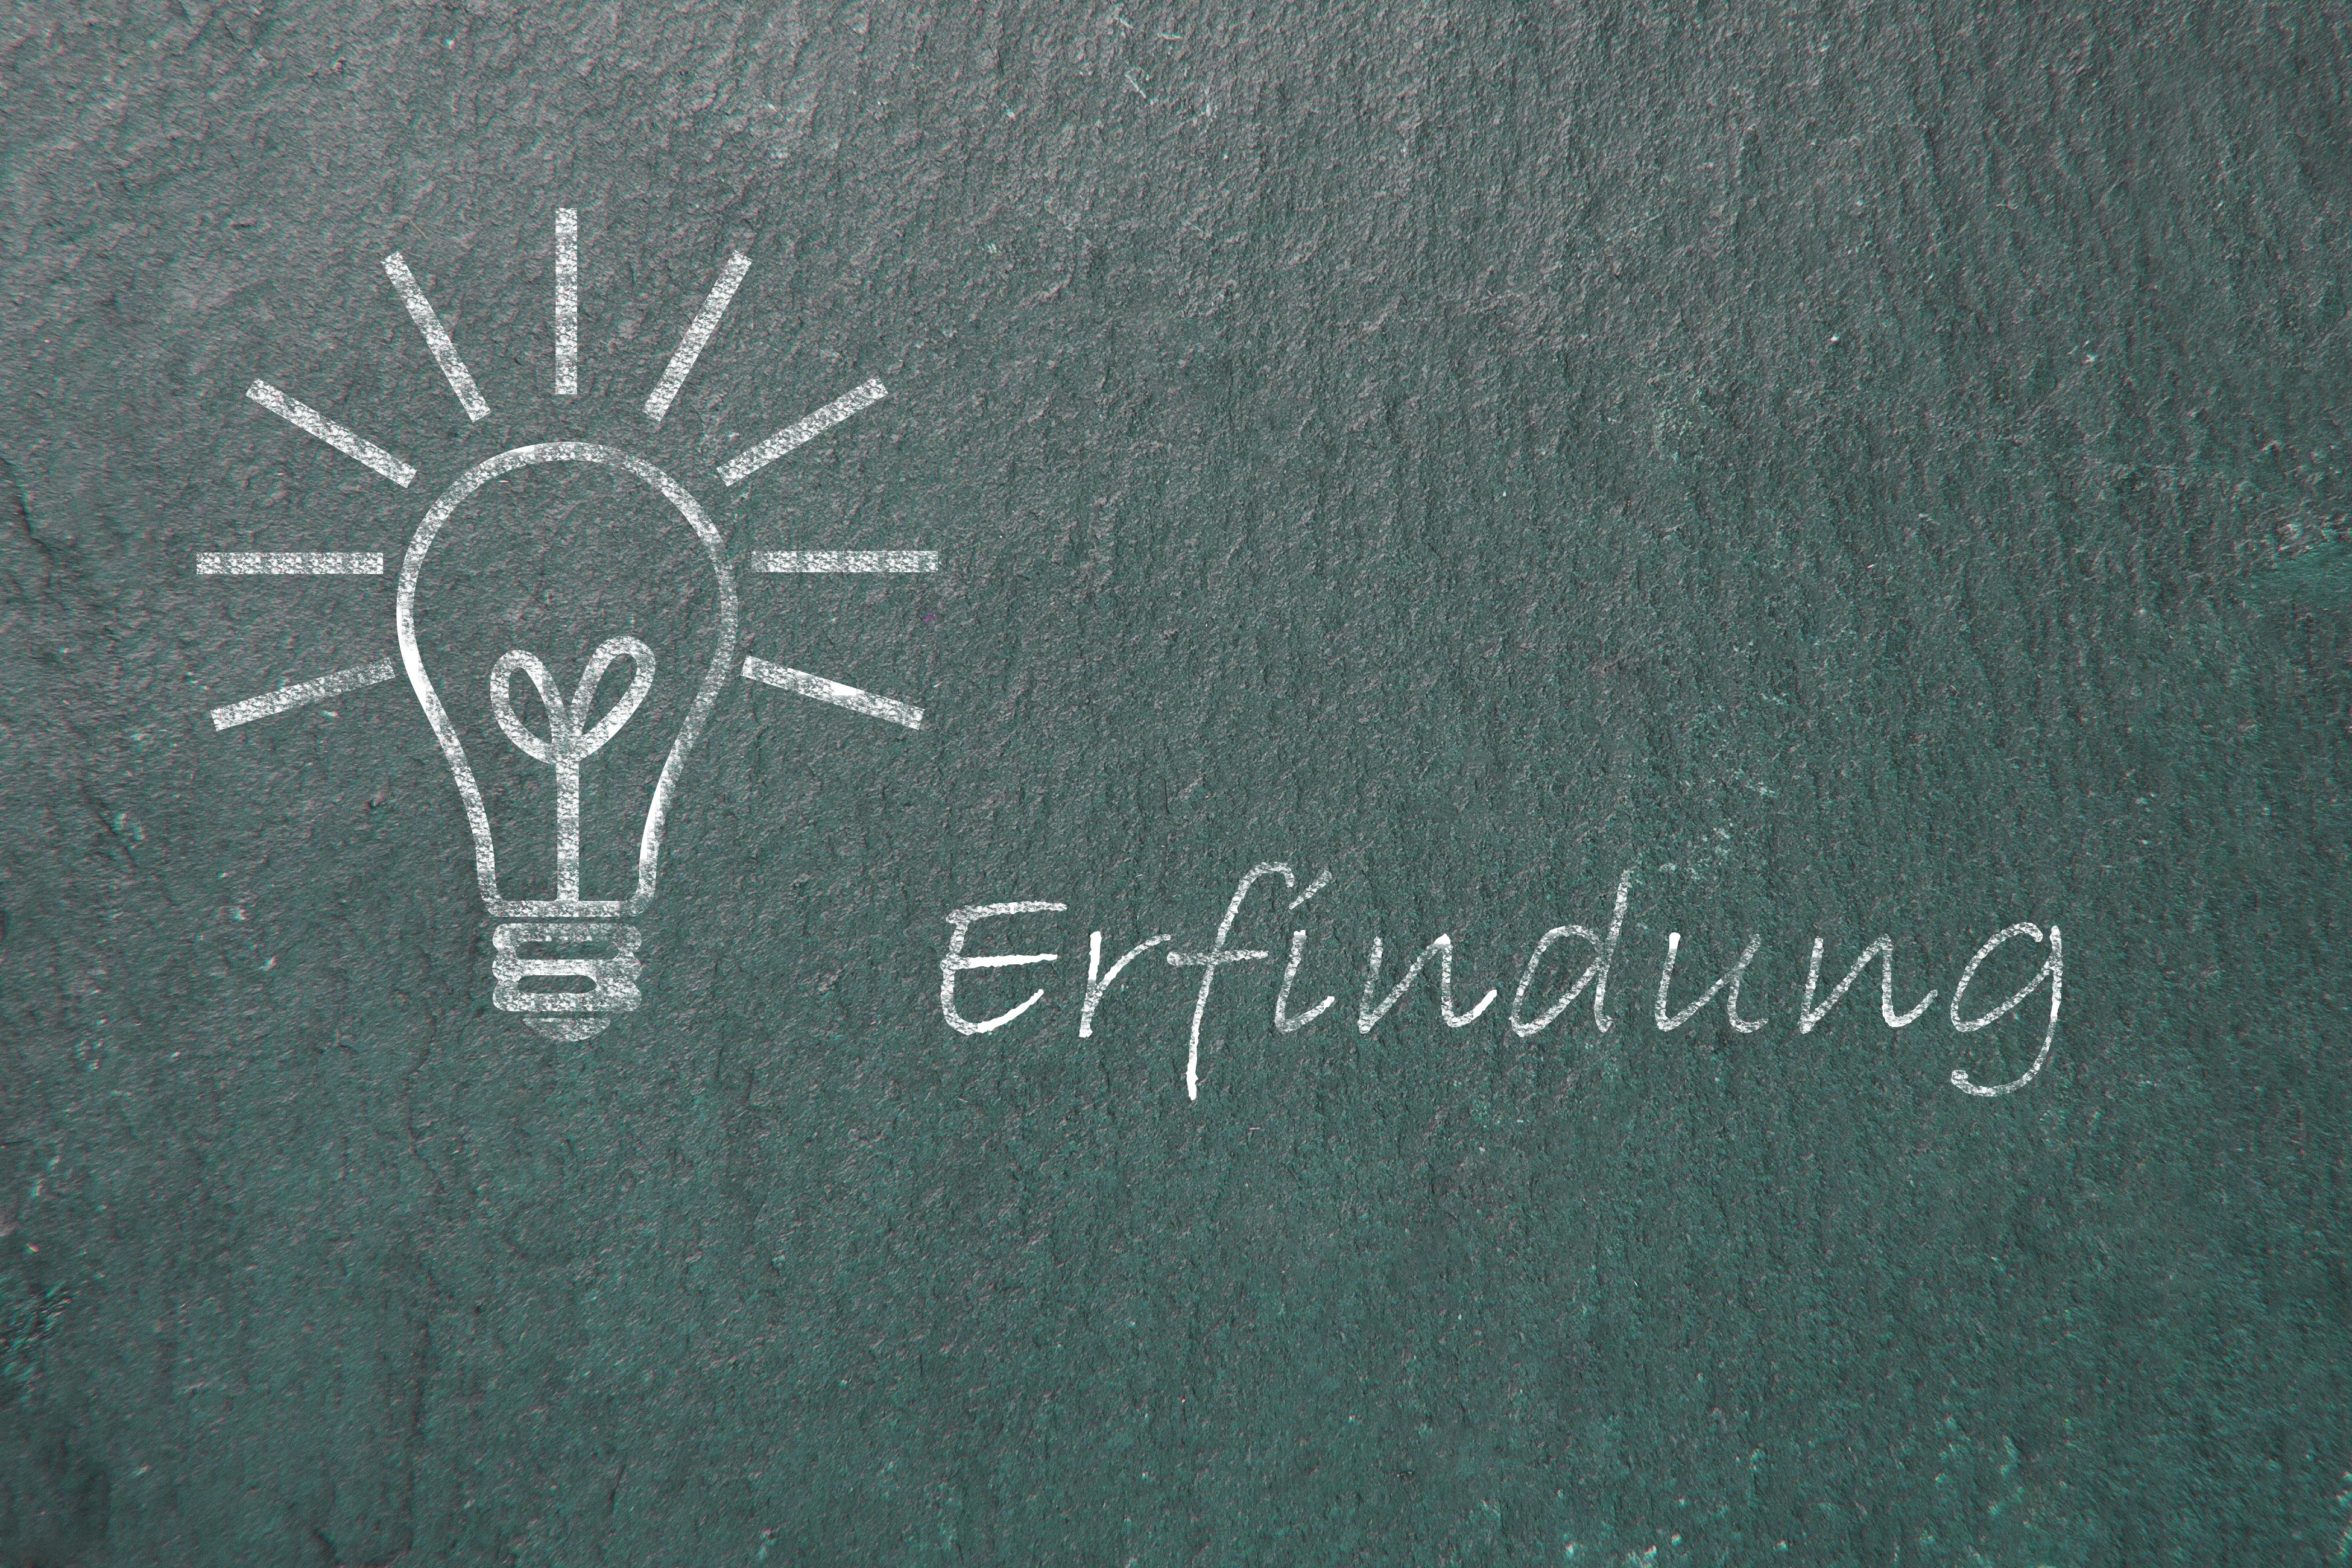
board, number, blackboard, weigh, light bulb, slate, brand, font, chalk, text, inspiration, idea, thoughts, imprint, enlightenment, invention, incidence, flash of genius, gedankenleere